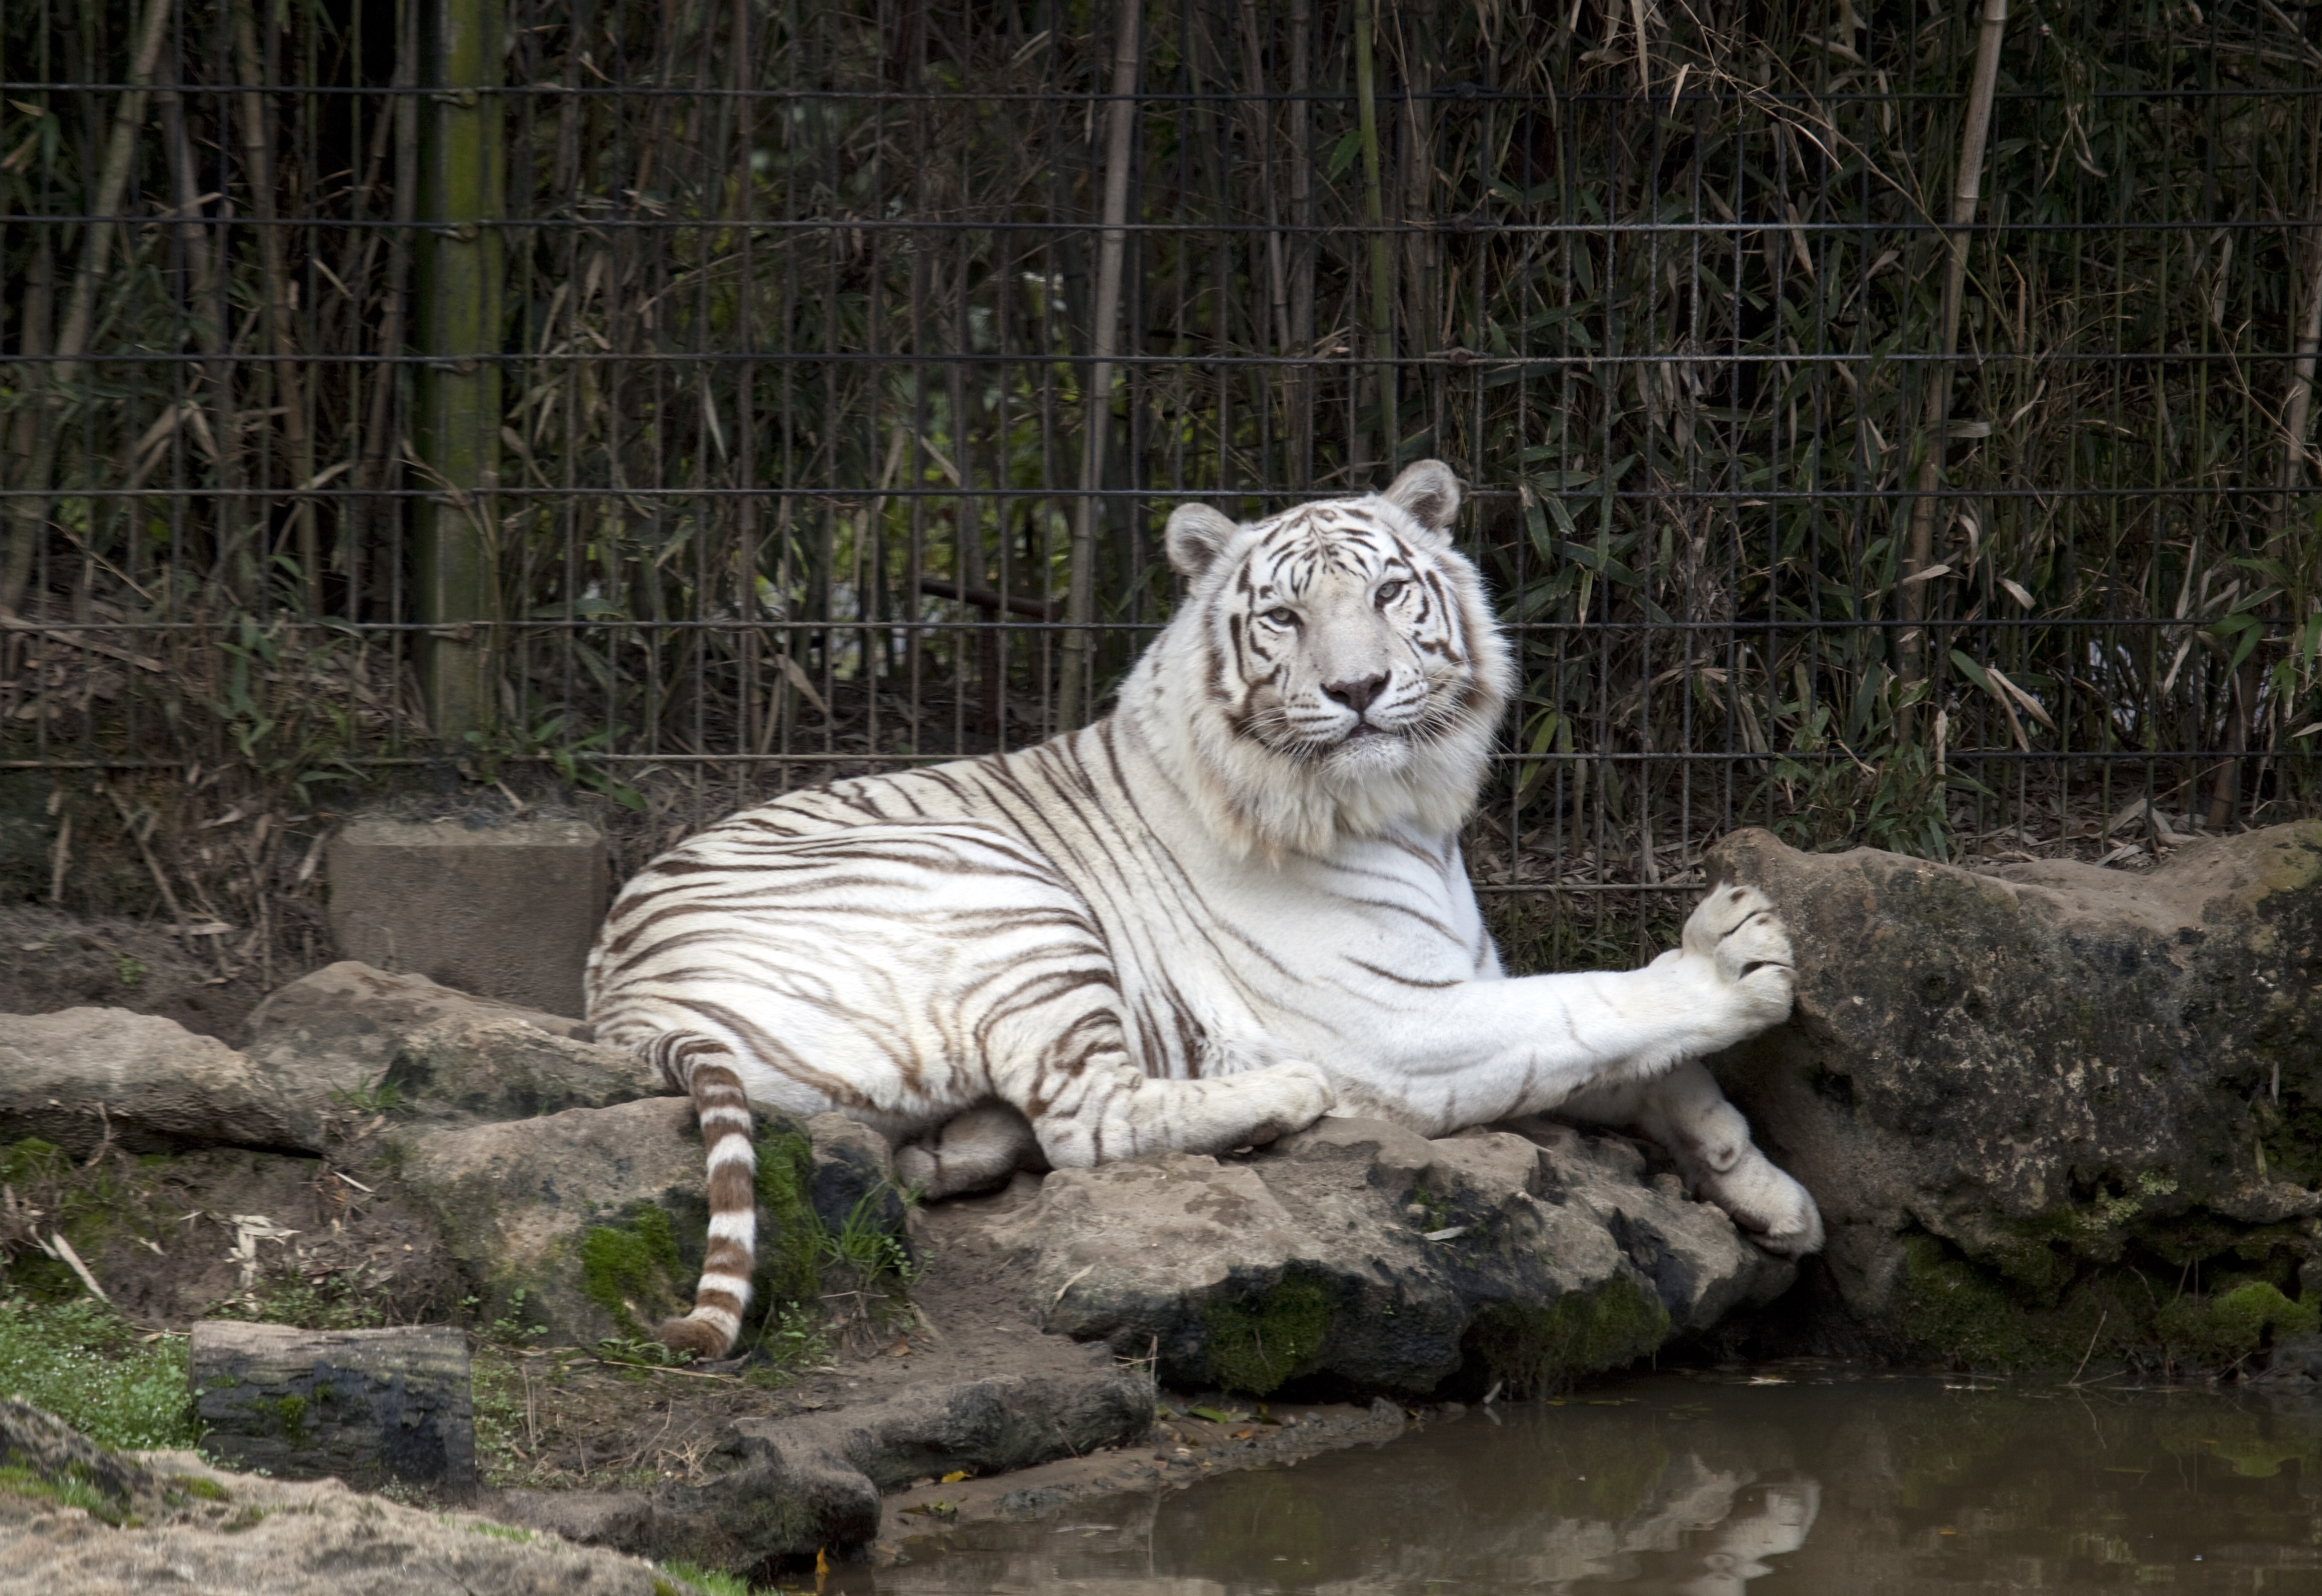
white, recreation, wildlife, zoo, fur, cat, feline, mammal, predator, fauna, striped, tiger, resting, staring, carnivore, reclining, big cats, outdoor recreation, cat like mammal